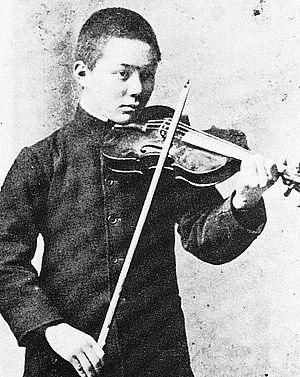
Tamezō Narita, né le 15 décembre 1893 dans la préfecture d'Akita – mort le 29 octobre 1945, est un compositeur japonais.